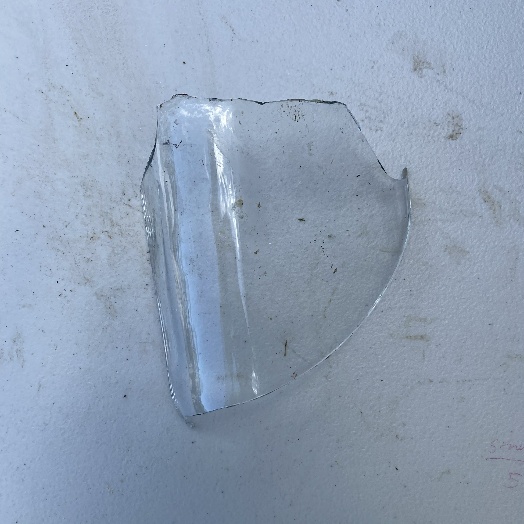
Label: Glass